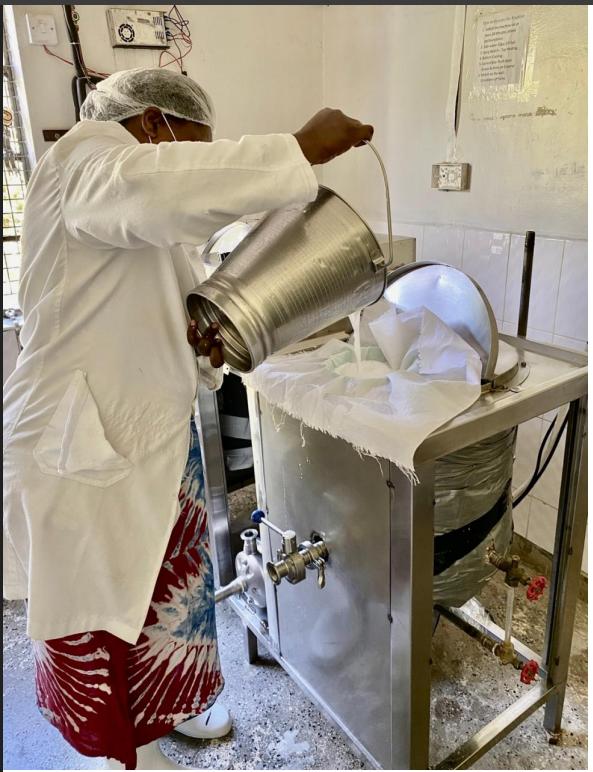
Mwanamke aliyevaa koti jeupe la maabara, kofia ya usafi na nguo za kiafrika akimiminia maziwa kutoka kwenye chombo cha chuma kikubwa hadi kwenye mitambo za usindikaji wa maziwa, anafanya kazi kwa umakini katika mazingira safi ya ndani.